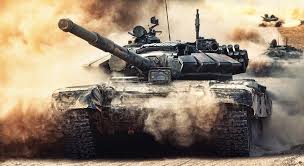
Label: T-90